Teddy Sheean

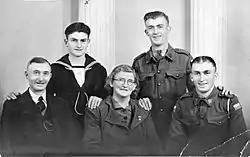
Members of the Sheean family c.1941. L to R, back row: Edward (Teddy); Frederick. Front row: James (father); Mary (mother); William.

Completing his course at the Flinders Naval Depot, Sheean was posted to the Garden Island naval base HMAS "Penguin" in Sydney Harbour on 11 May. During his time with "Penguin", he was berthed on HMAS "Kuttabul", a Sydney ferry requisitioned for use as a barracks ship. Granted a period of leave later that month, he returned home to Tasmania. While he was on leave, Japanese midget submarines attacked Sydney Harbour and sank "Kuttabul" on 31 May. Returning to Sydney eleven days after the raid, Sheean joined the newly commissioned HMAS "Armidale" as an Oerlikon anti-aircraft gun loader.